Irina Gorbacheva

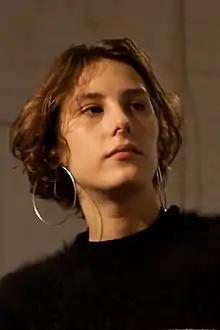
Actress in an interview with The Questions.

Gorbacheva was born in Zhdanov, Ukrainian SSR, now Mariupol, Ukraine. In 2006-2010 she studied at the Boris Shchukin Theatre Institute, the course of Rodion Ovchinnikov. During her studies, Irina was involved in the performances of the Vakhtangov Theater. After graduation, she took part in the interns' troupe of Pyotr Fomenko Workshop.